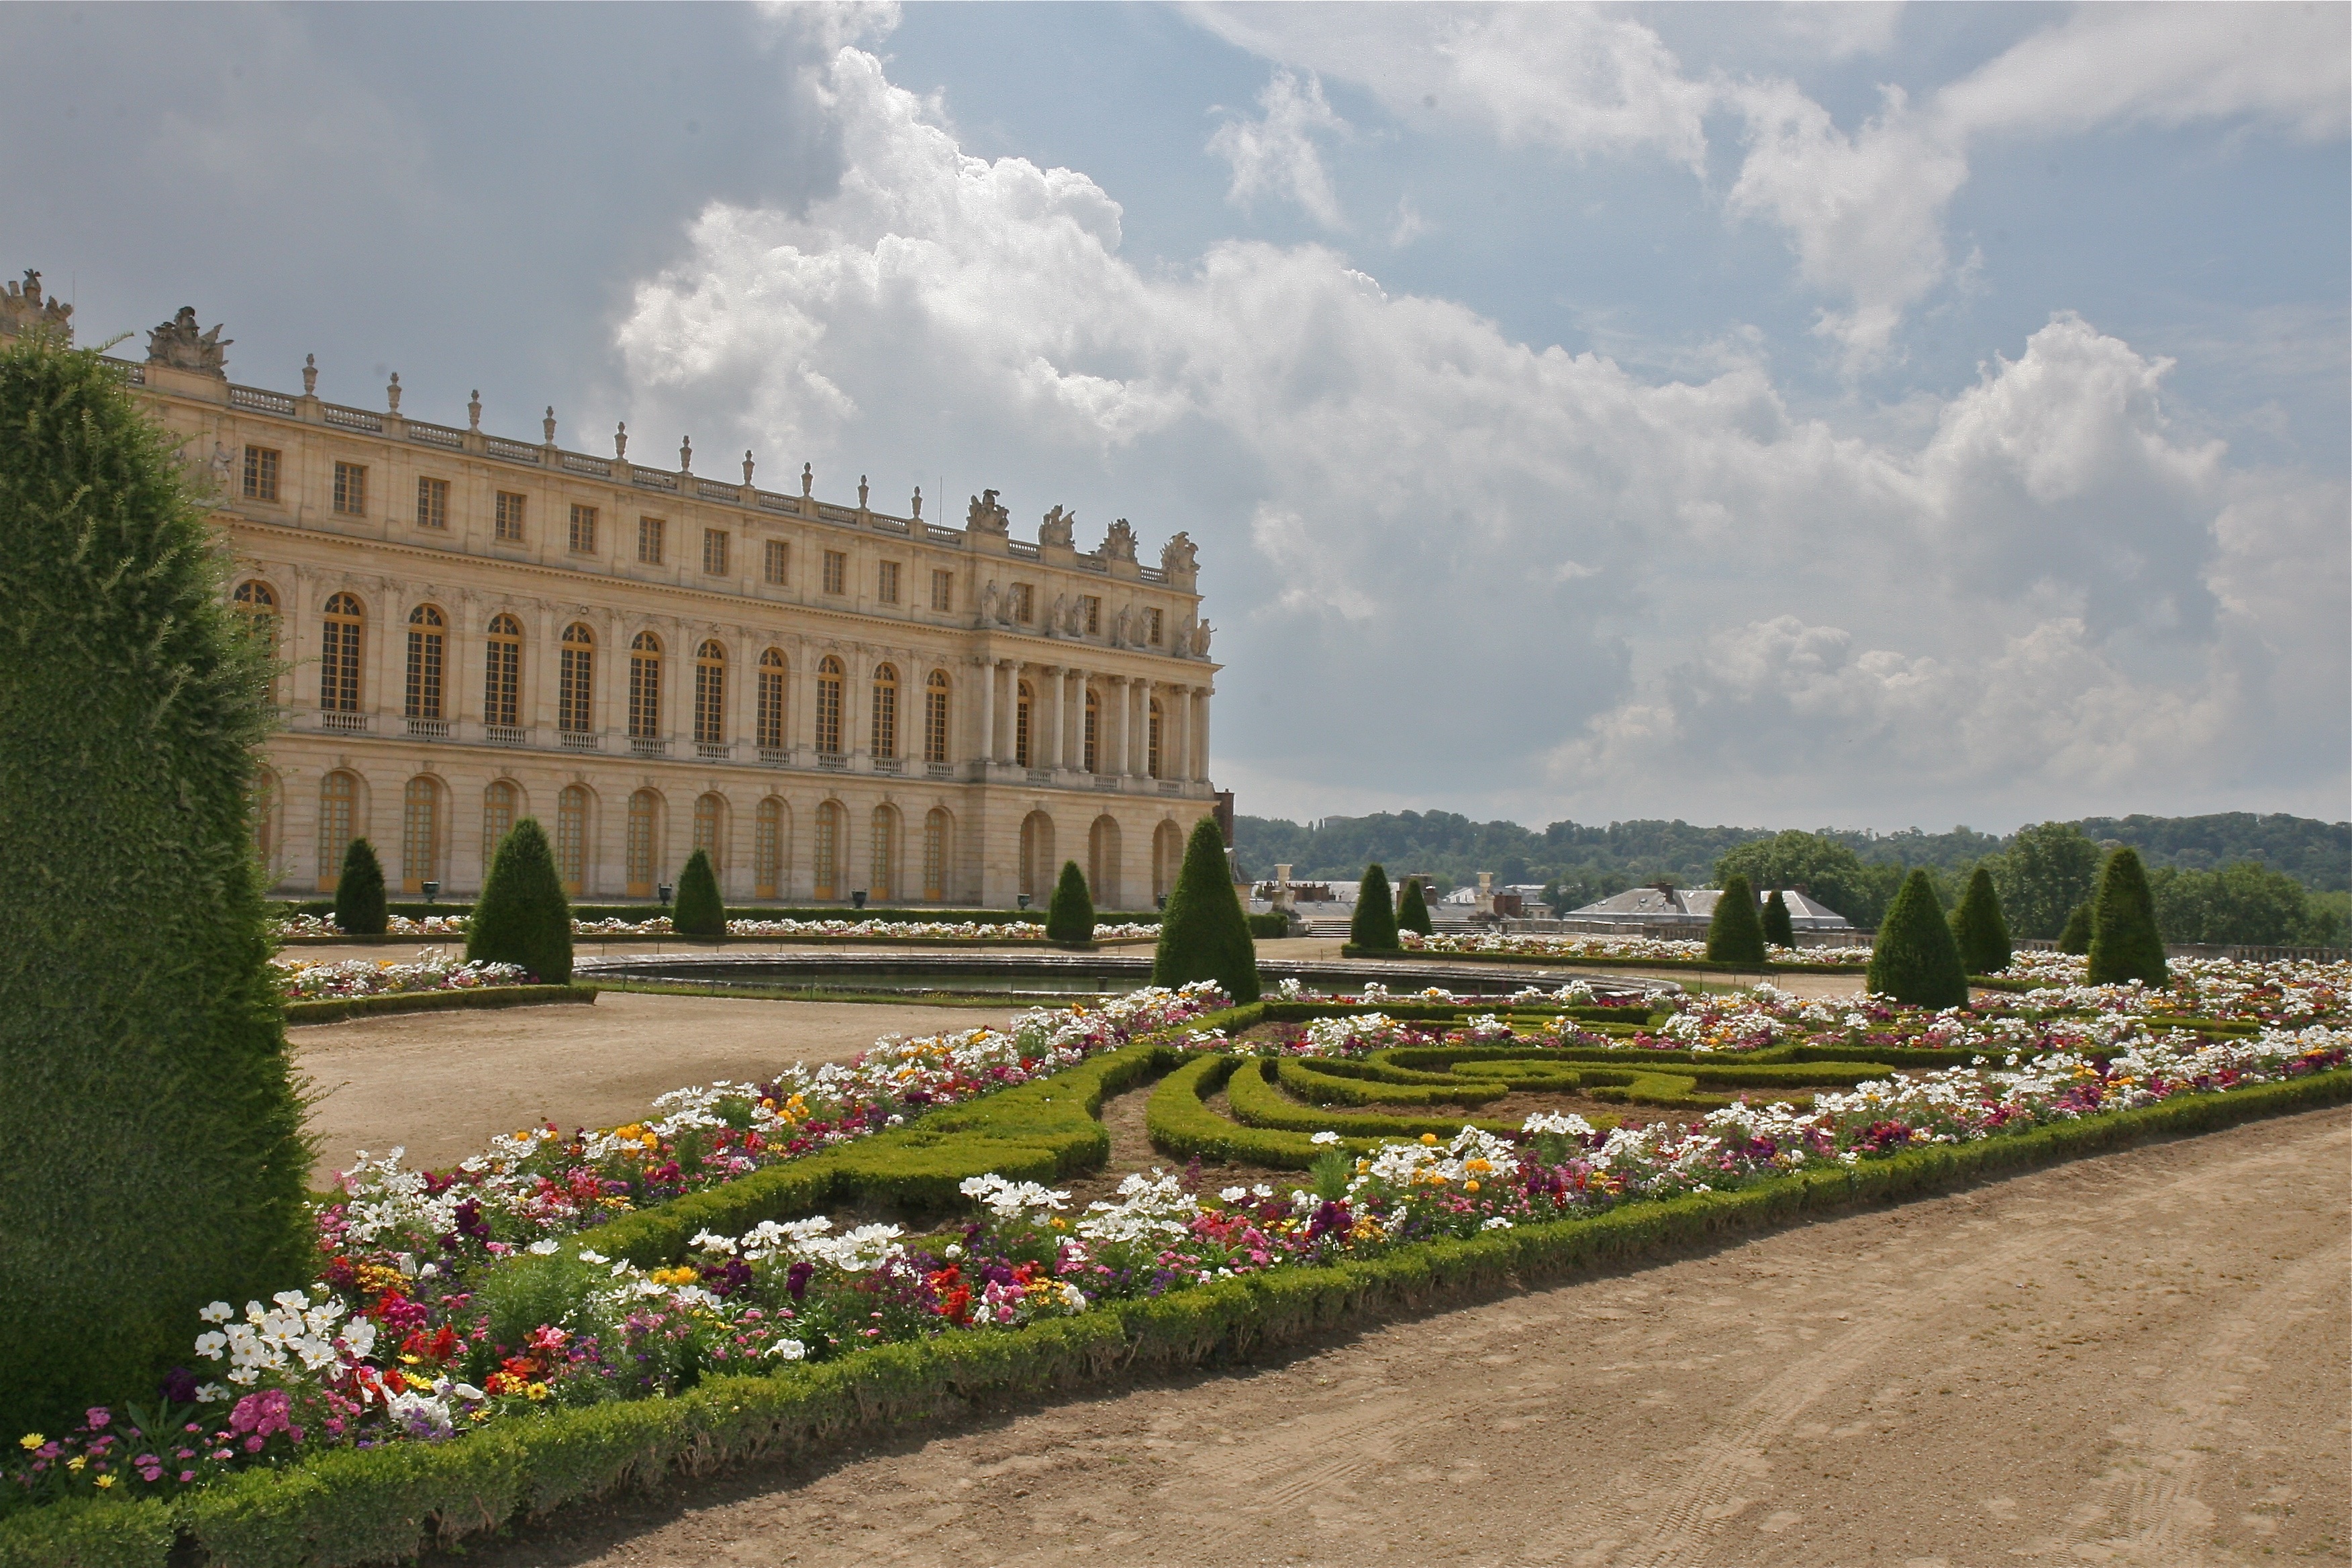
flower, chateau, palace, france, landmark, garden, tourism, estate, versalles, ancient history